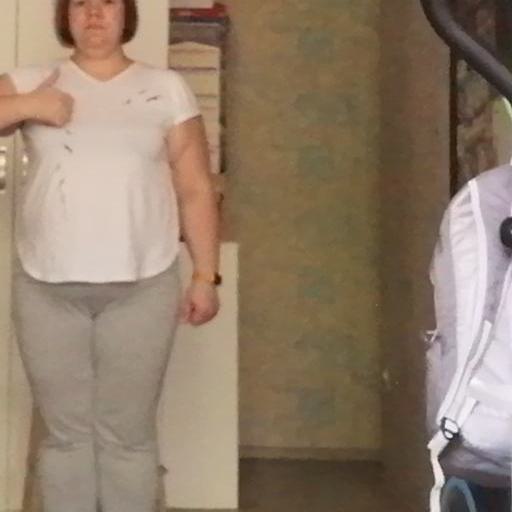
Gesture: no_gesture